You Make Me Want to Be a Man

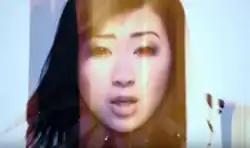
Utada (pictured) with red eyes, witnessing and absorbing information of human life. The visuals and scenery were critically acclaimed by critics and publications.

The video opens with Utada's and the song's name superimposed on a CGI city, progressing with different views of it. Throughout the video, several inter-cuts of archive footage feature heavy use of modern technology and small scenes of human functionality. The first chorus features a robotic Utada lying down, with several pieces of machinery and cords impaling them. As they sing, they witness small screens of daily life, allowing them to absorb human functions and information through artificial life. Throughout he choruses, the human Utada is shown singing with their band. As several inter-cuts of archive footage appear, the verses open with another robotic Utada witnessing the small screens with red eyes.